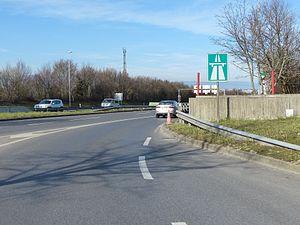
Panneau 4.01 au début de l'autoroute suisse A1, Bardonnex, canton de Genève, Suisse.
L'Autoroute A1 est une autoroute suisse, axe routier est-ouest du pays. Cette autoroute, qui va de la frontière française jusqu'à la frontière autrichienne, relie les principales régions culturelles ainsi que les principaux pôles économiques du pays en passant par les villes de Genève, Lausanne, Berne, Aarau, Zurich, Winterthour et Saint-Gall. Plus longue autoroute du réseau suisse, elle suit pour l'essentiel l'itinéraire de la route principale 1.